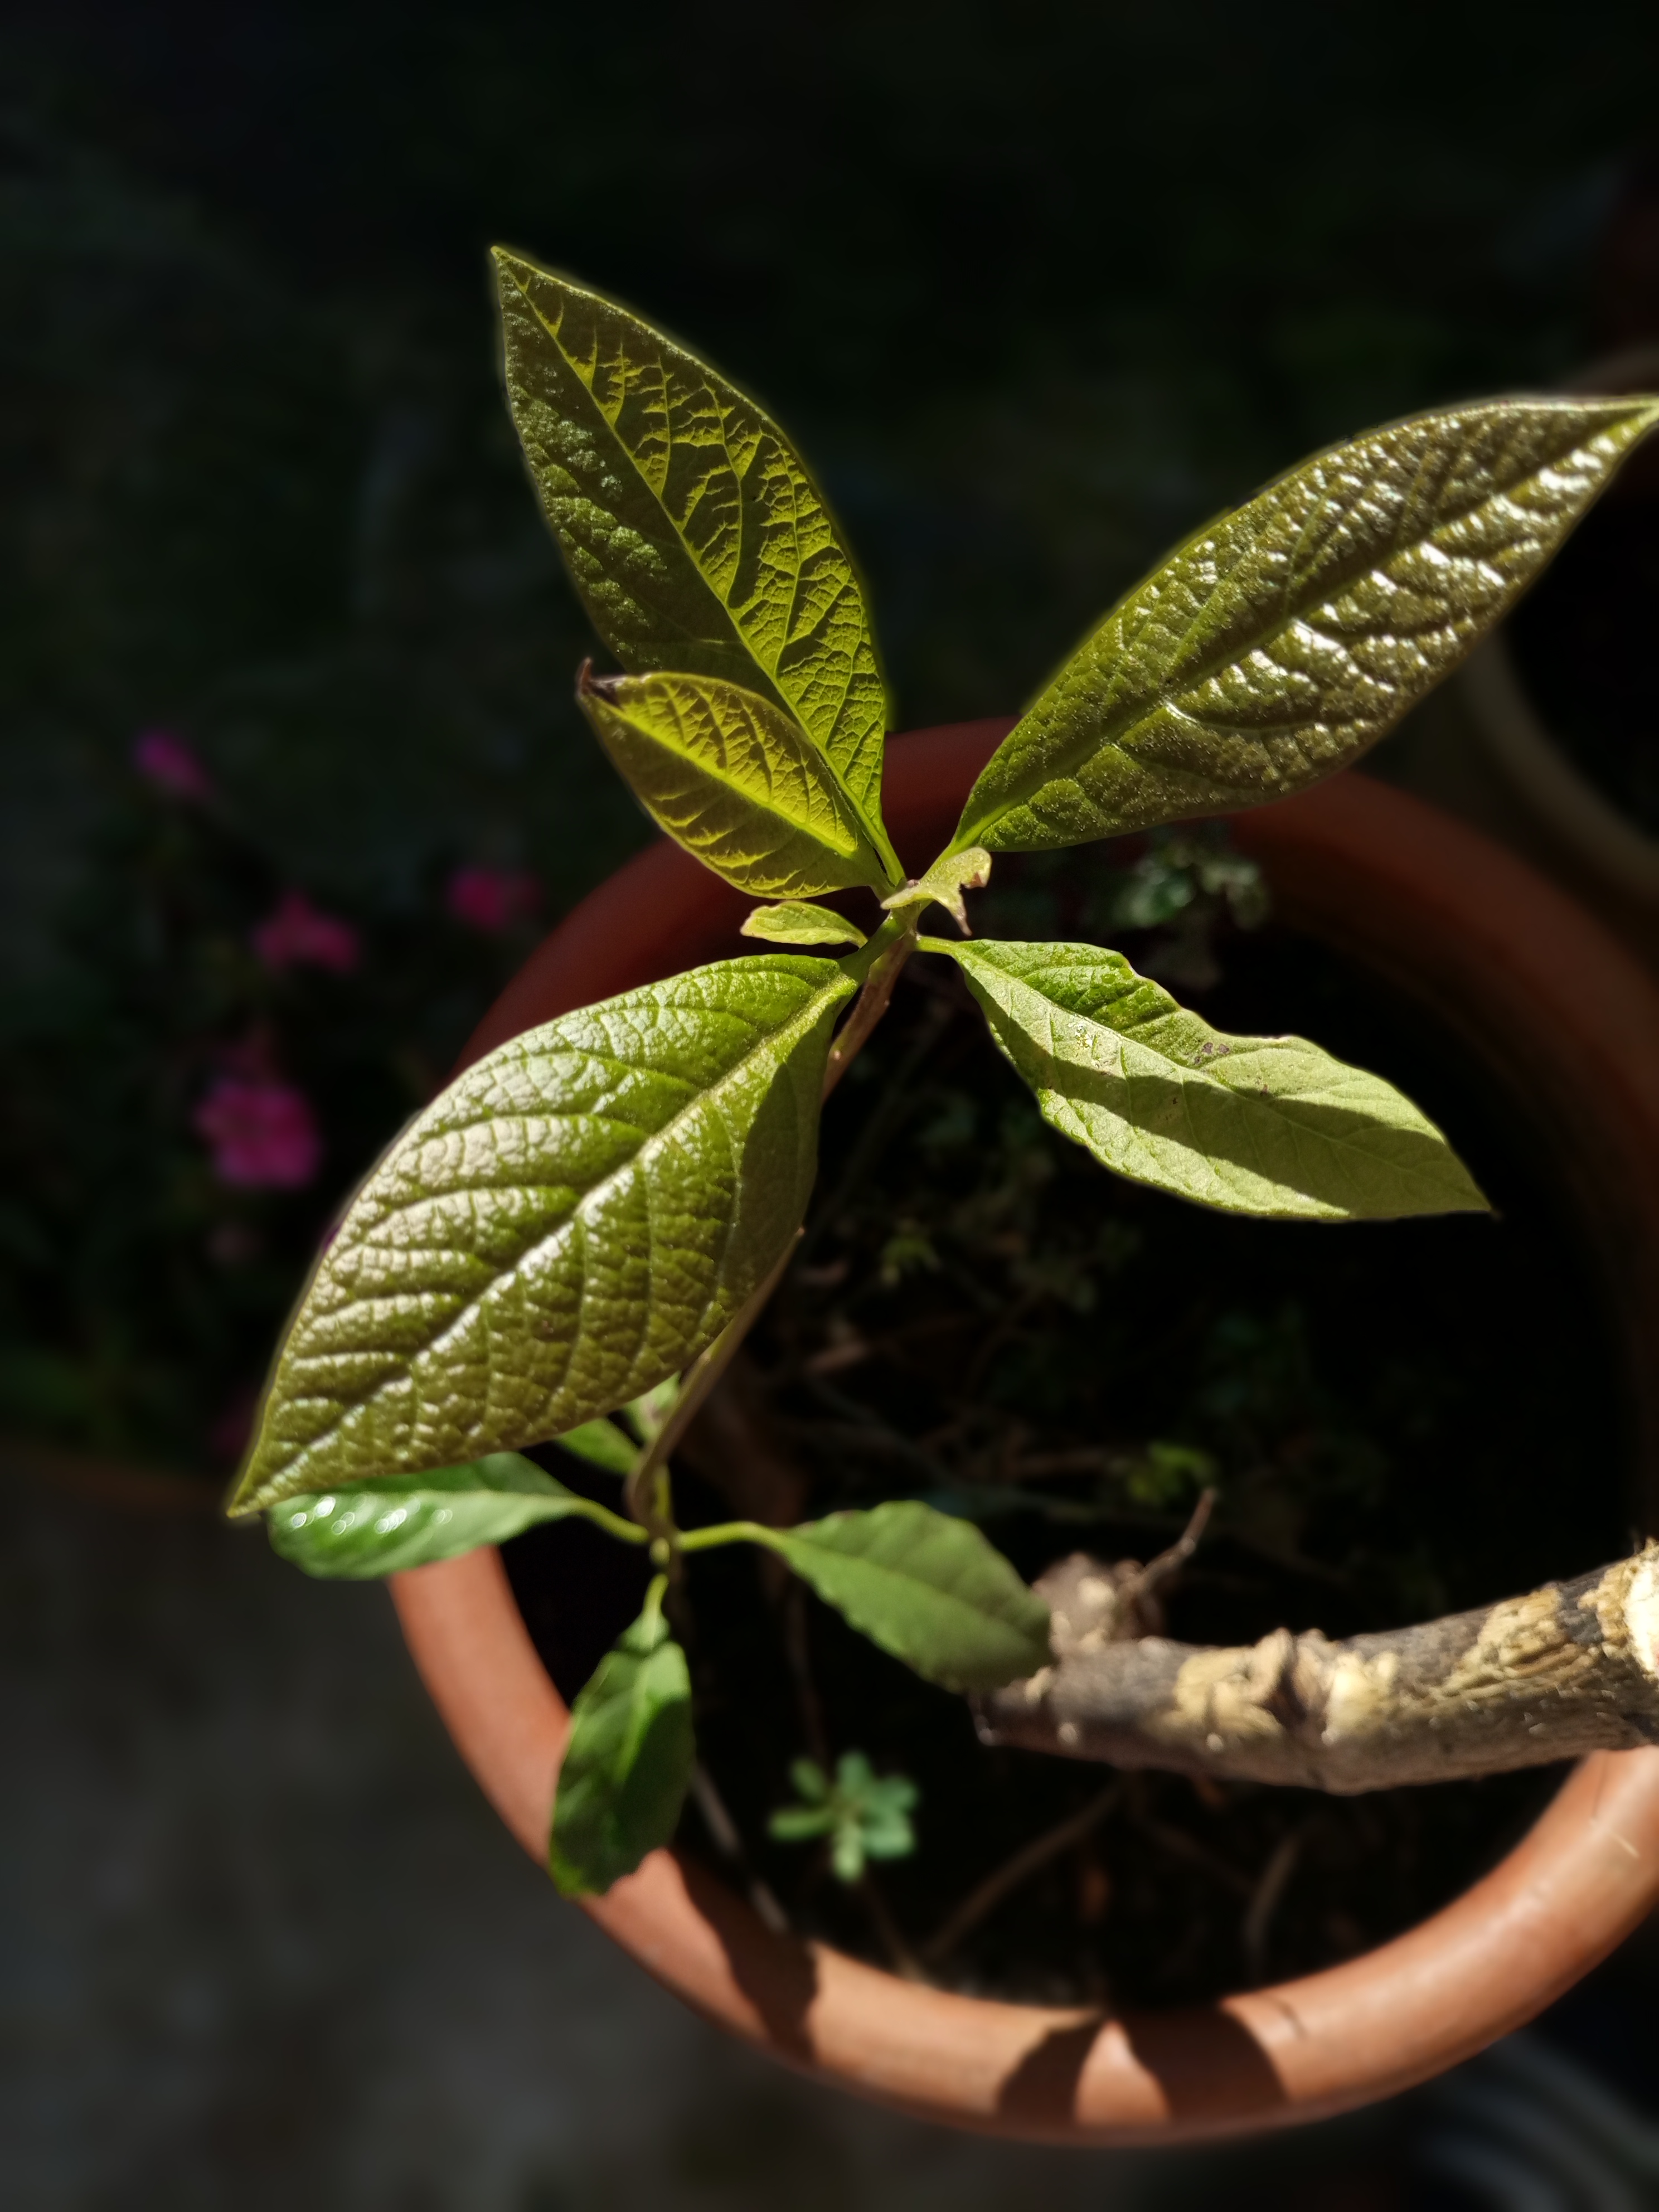
natural, plant, flowerpot, leaf, terrestrial plant, houseplant, flowering plant, Tints and shades, twig, herbaceous plant, annual plant, soil, macro photography, plant stem, herb, still life photography, nettle family